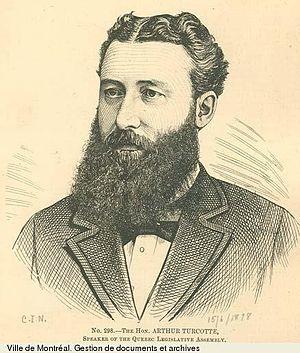
Arthur Turcotte
Arthur Turcotte, né le 19 janvier 1845 et mort le 12 octobre 1905 à Montréal, est un homme politique québécois. Il est député de Trois-Rivières à l'Assemblée législative du Québec de 1876 à 1881 et de 1884 à 1890. Il a siégé comme conservateur-indépendant sauf durant ses deux derniers mandats, de 1886 à 1890. Il est également maire de Trois-Rivières de 1876 à 1877.